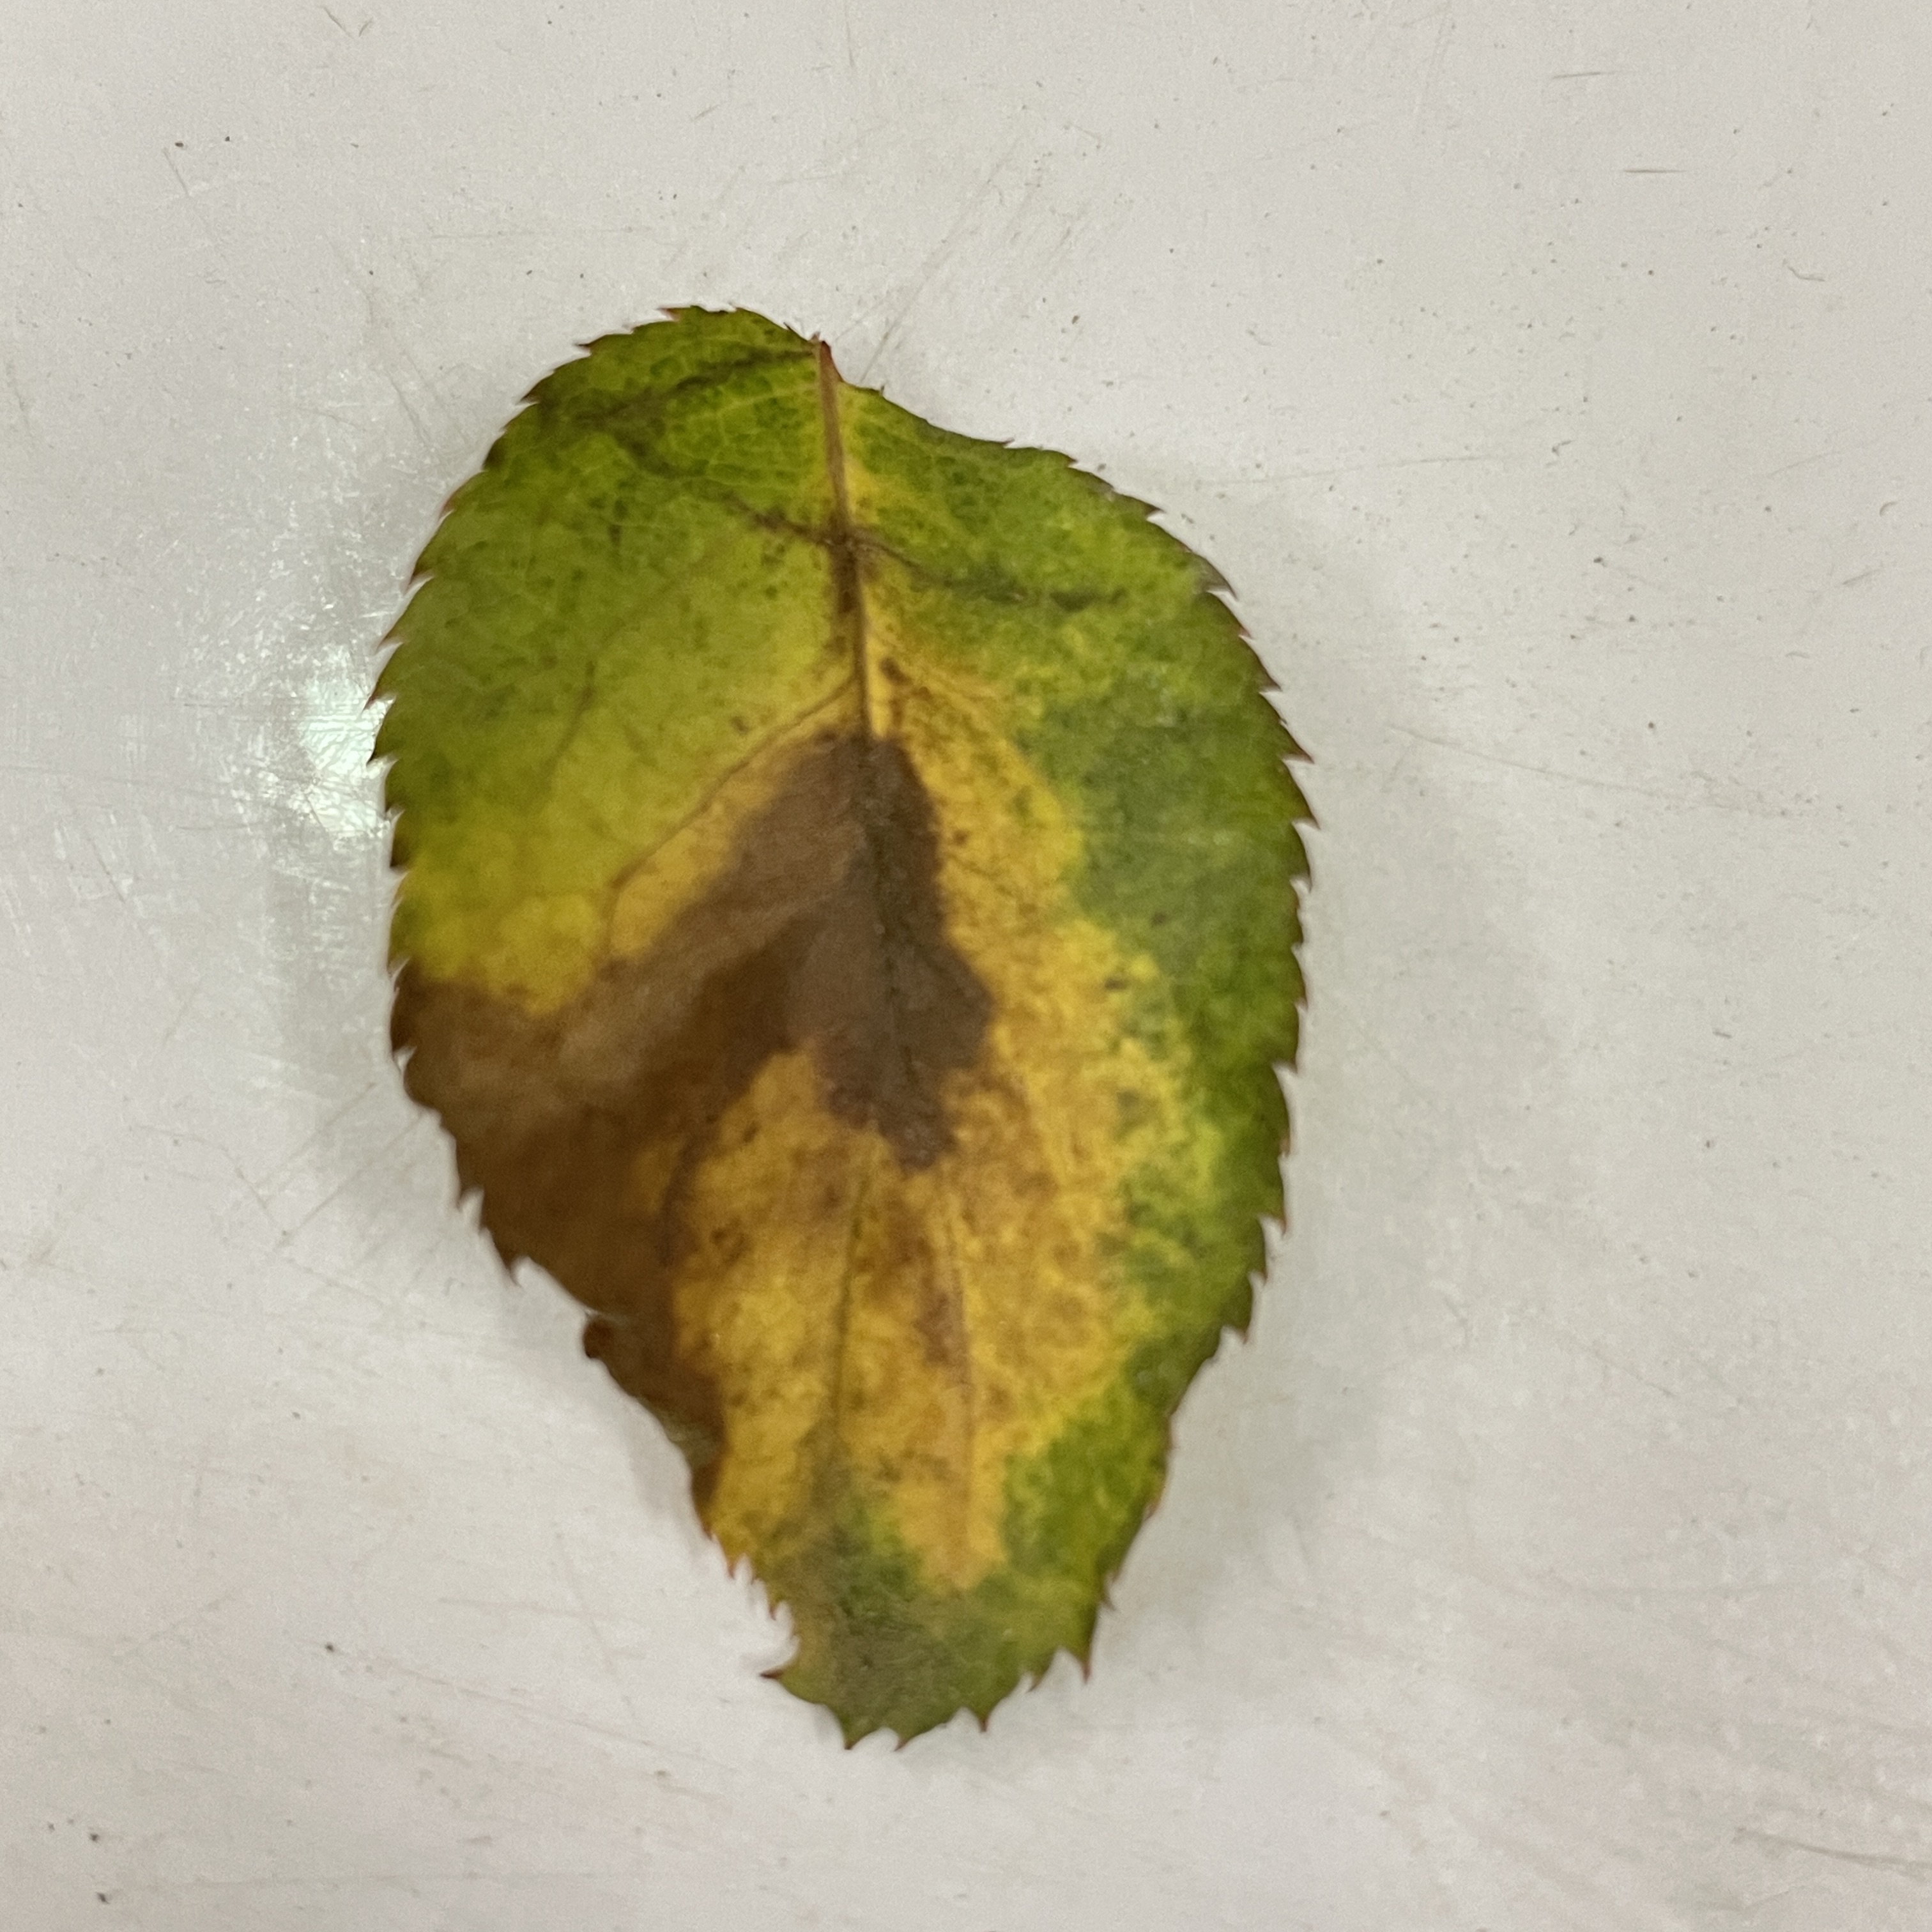
Label: Black Spot